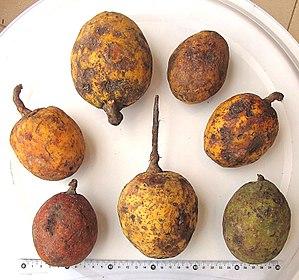
Saba senegalensis est une espèce de plantes de la famille des Apocynaceae.